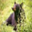
Label: bear